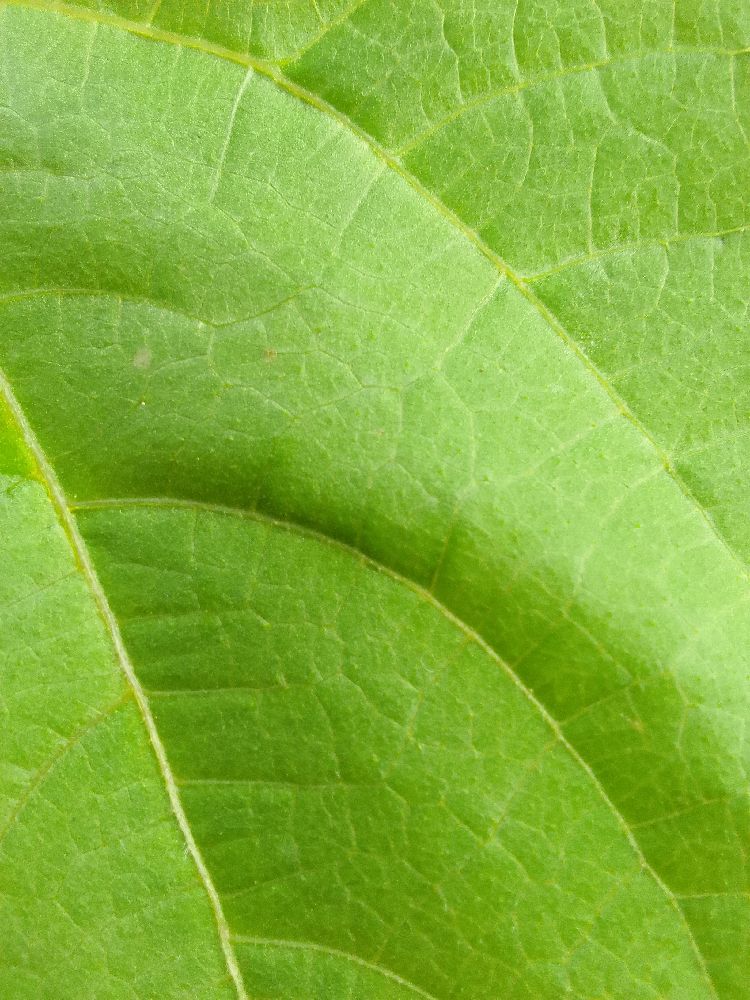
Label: healthy